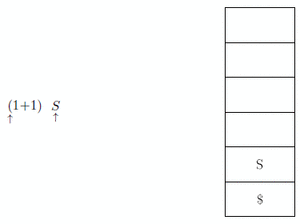
En informatique, l'analyse LL est une analyse syntaxique descendante pour certaines grammaires non contextuelles, dites grammaires LL. Elle analyse un mot d'entrée de gauche à droite et en construit une dérivation à gauche. L'arbre syntaxique est construit depuis la racine puis en descendant dans l'arbre.